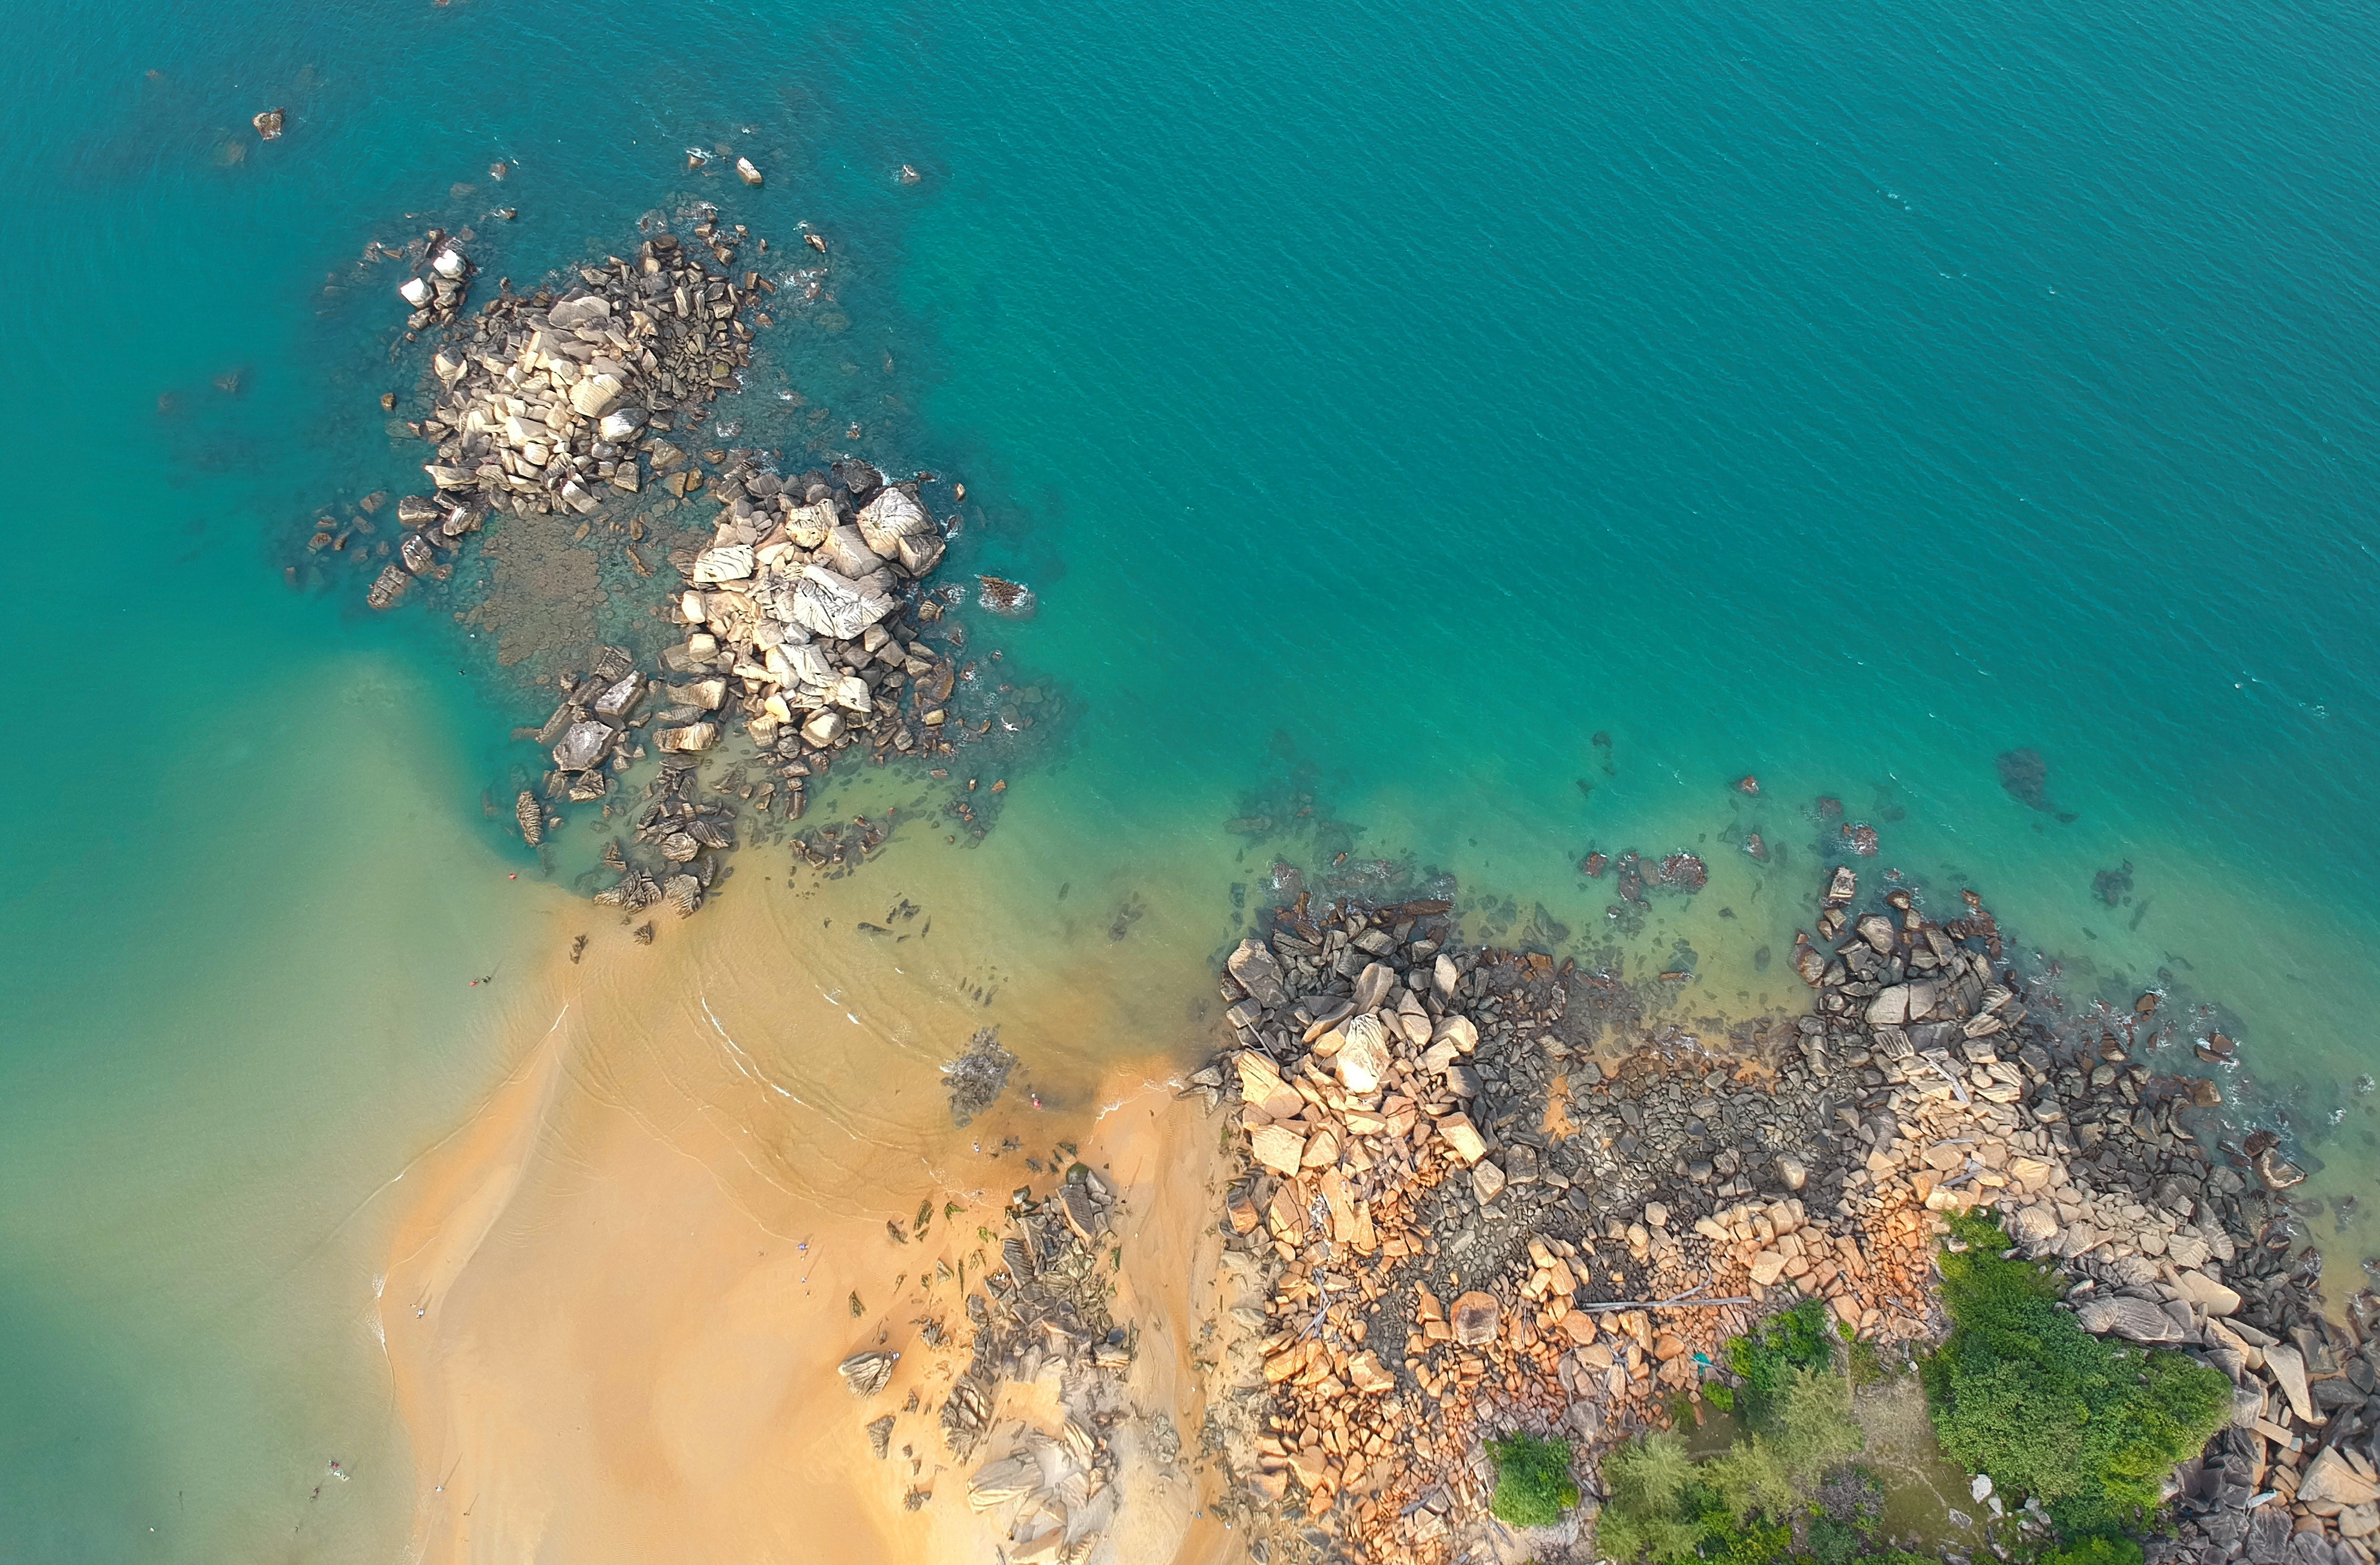
blue, water, aerial photography, sea, turquoise, sky, photography, coast, coastal and oceanic landforms, bay, rock, geological phenomenon, cape, cay, vacation, island, bird's eye view